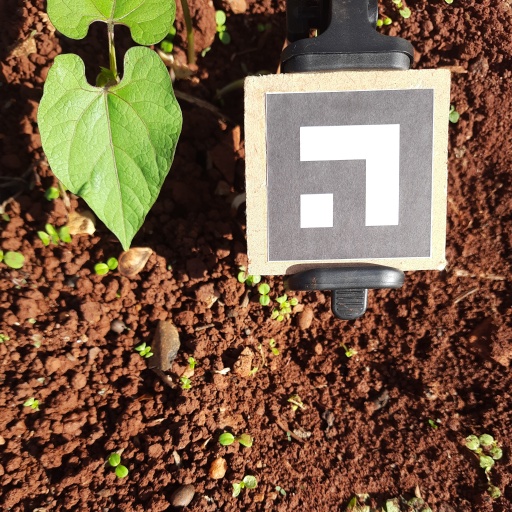
Observations: wavy surface, no eating holes, under sunlight